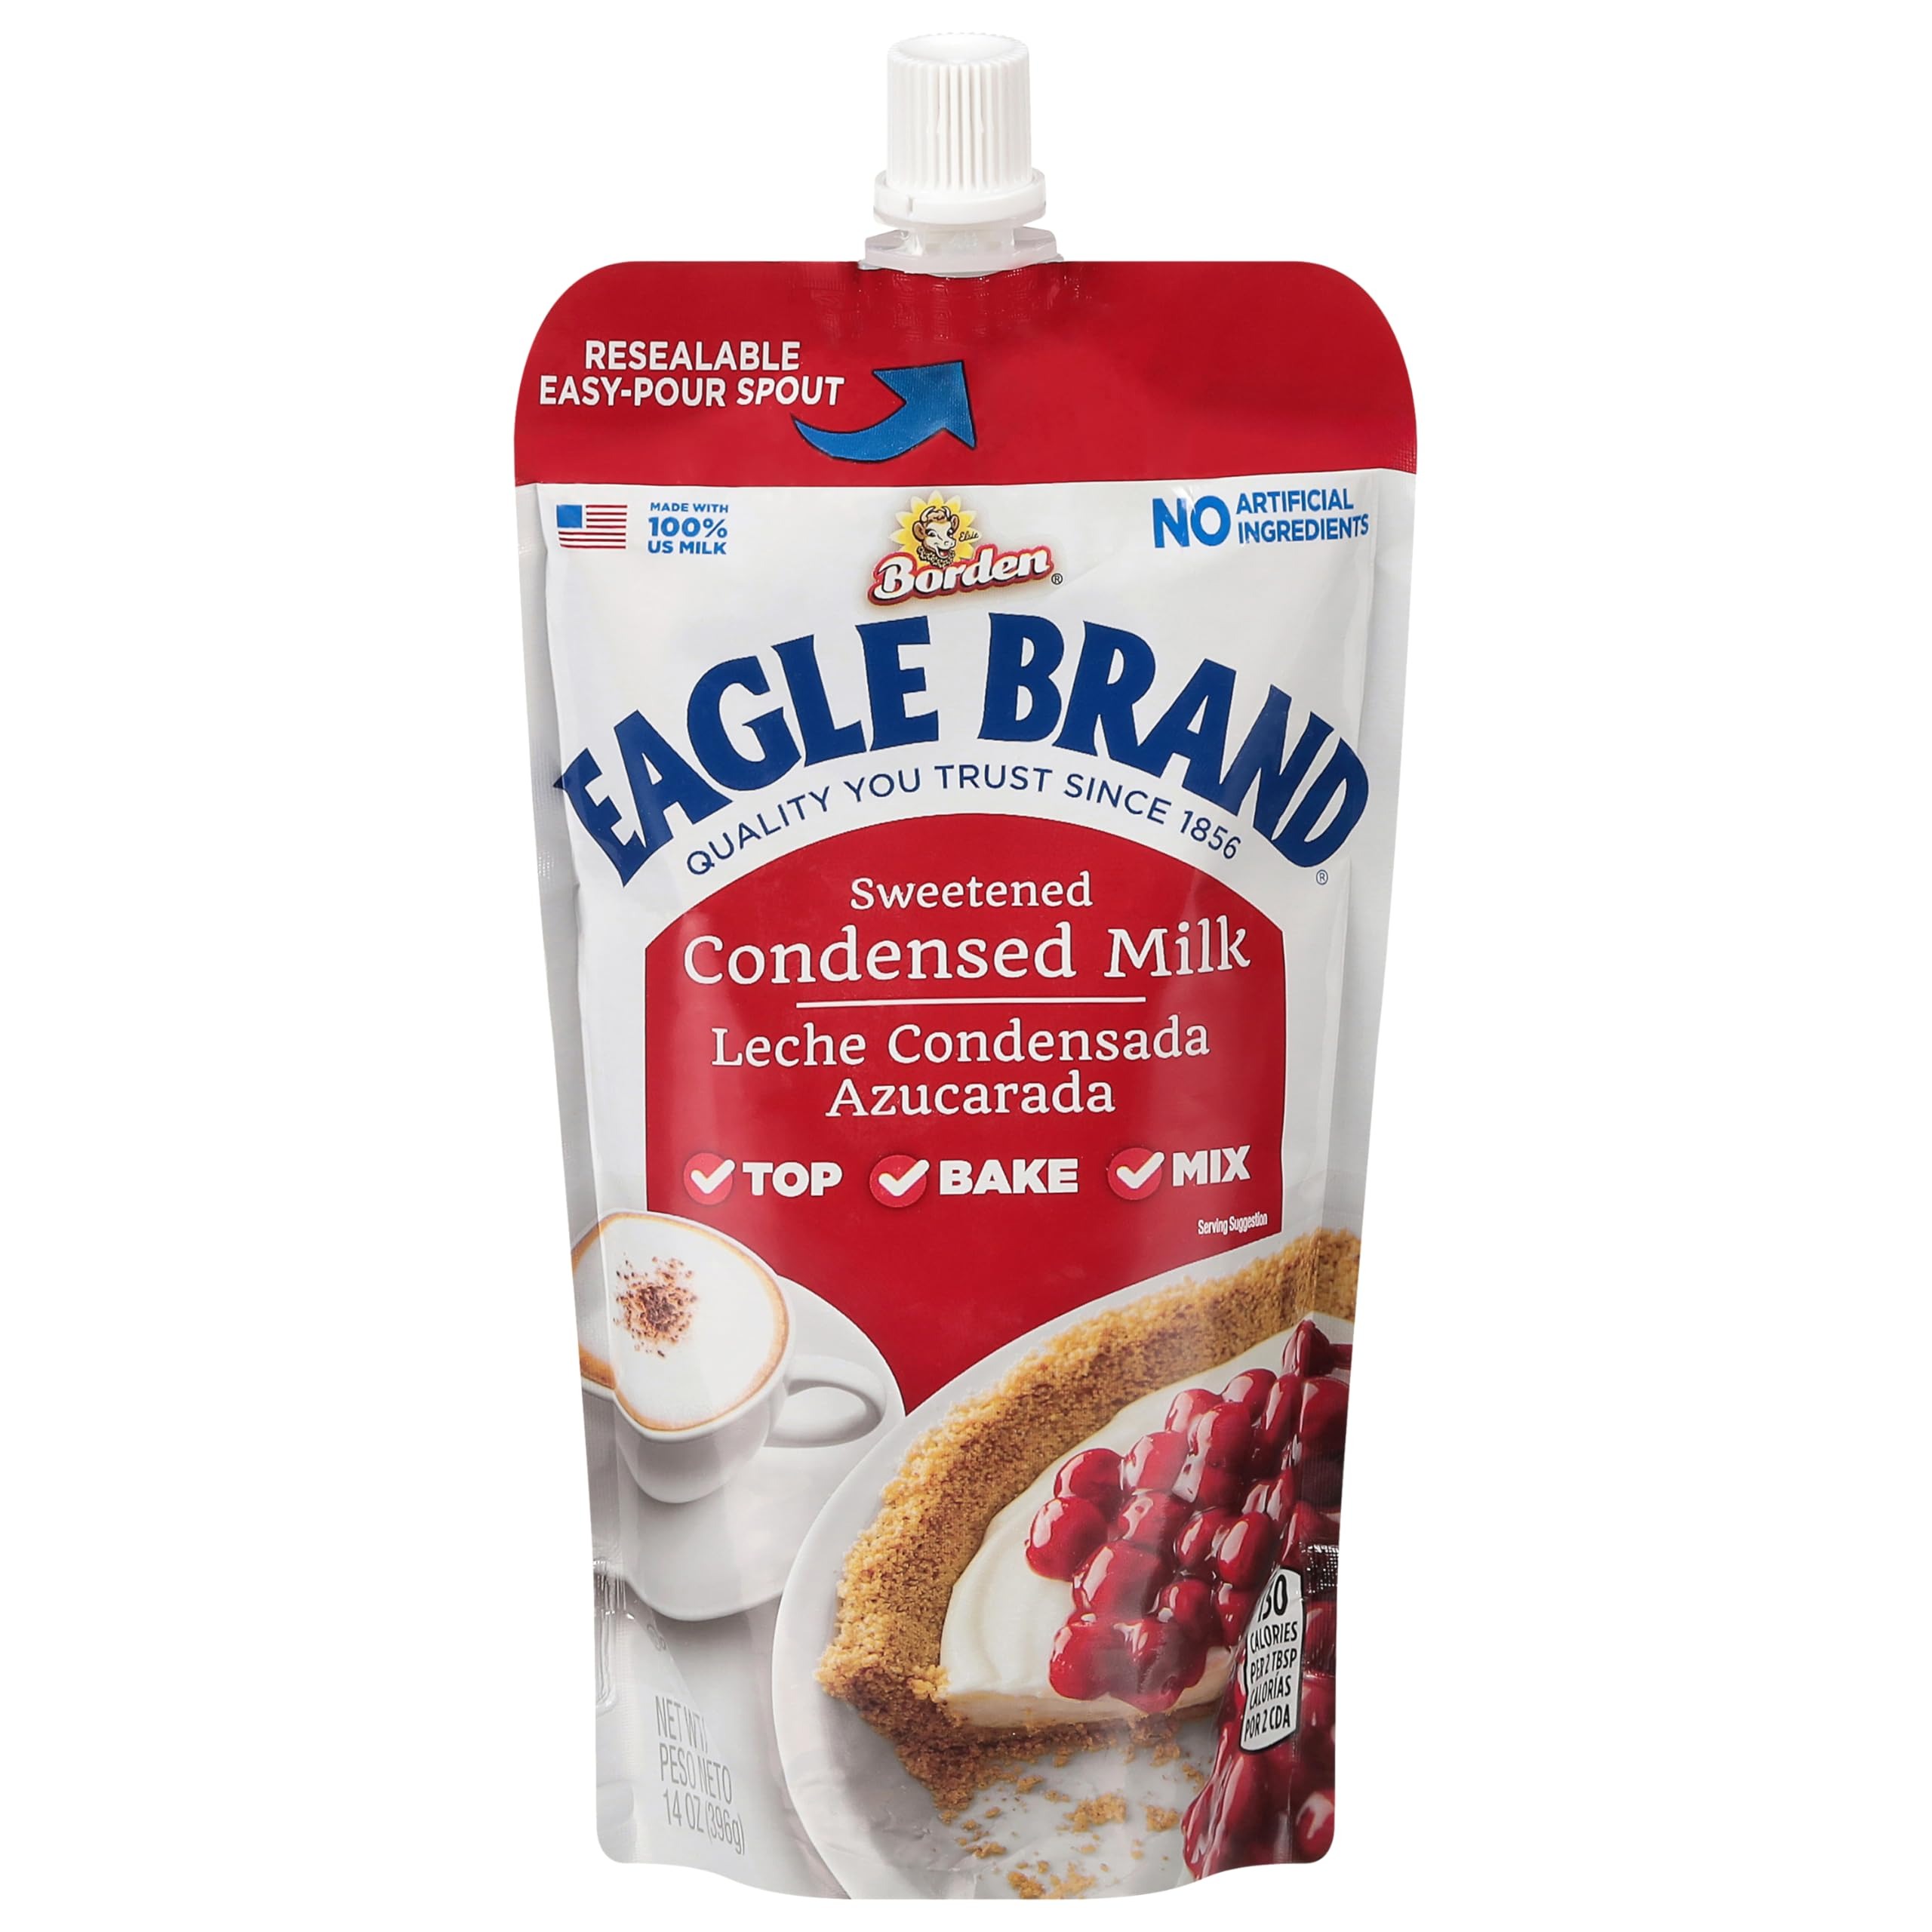
Item Name: Eagle Brands Sweetened Condensed Milk Pouch 14oz
Bullet Point: Our Sweetened Condensed Milk is now available in a resealable pouch! Resealable, with an easy-pour spout, our new pouch is perfect for every day and recipes. Get just the right amount for all of your favorite treats like coffee, tea, on fruit or oatmeal, or your morning muffin. Or cut the top and use all 14oz for a recipe.
Value: 14.0
Unit: Fl Oz

Price: 3.32